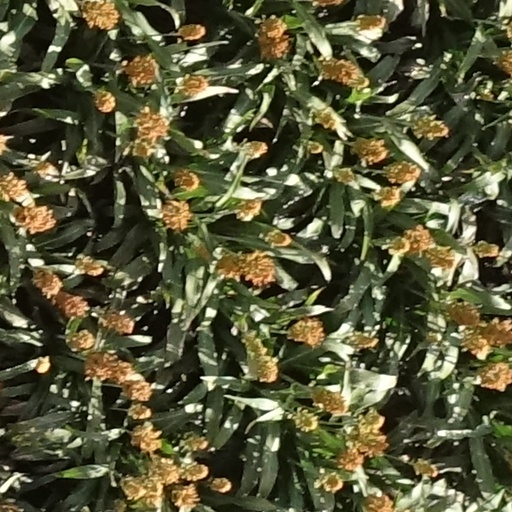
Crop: sorghum